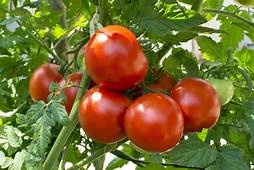
Label: tomato